Bernard Tomic

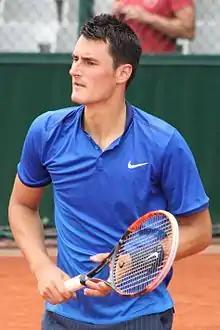
Tomic in 2016

Tomic started the year with quarterfinal appearances in Brisbane and Sydney before falling in the fourth round of the Australian Open to Tomáš Berdych. He backed this up with quarterfinal appearances in Memphis and Acapulco and a semi-final appearance in Delray Beach in February. These included wins over seeded players including Alexandr Dolgopolov, Philipp Kohlschreiber, Viktor Troicki and Benjamin Becker. He finished the month by securing Australia a quarterfinal berth in the Davis Cup for the first time since 2006 with wins against Jiří Veselý and Lukáš Rosol.